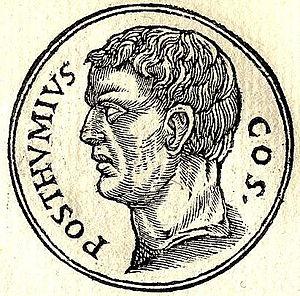
Aulus Postumius Albinus, né vers 140 av. J.-C., est un homme politique romain de la fin du IIᵉ et du début du Iᵉʳ siècle av. J.-C.